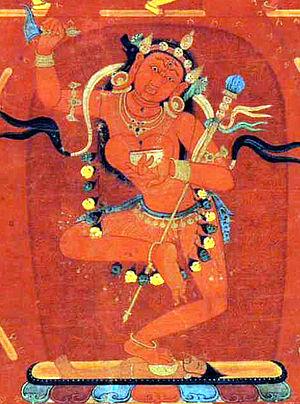
Samding Dorje Phagmo, est le nom d'une lignée de réincarnation au Tibet considérée comme émanation de Dorje Phagmo, conjointe de Heruka, une divinité courroucée. D'autres lignées de réincarnation importantes au Tibet sont celles des dalaï-lamas, panchen-lamas et karmapas.